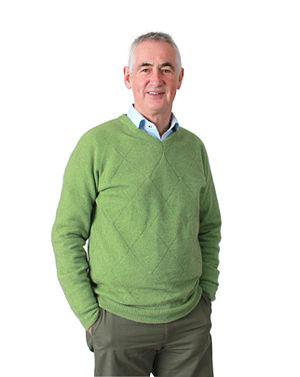
Sam Malcolmson est un footballeur néo-zélandais, né le 4 février 1948 en Écosse. Il évolue au poste d'attaquant puis de défenseur de la fin des années 1960 au début des années 1980.